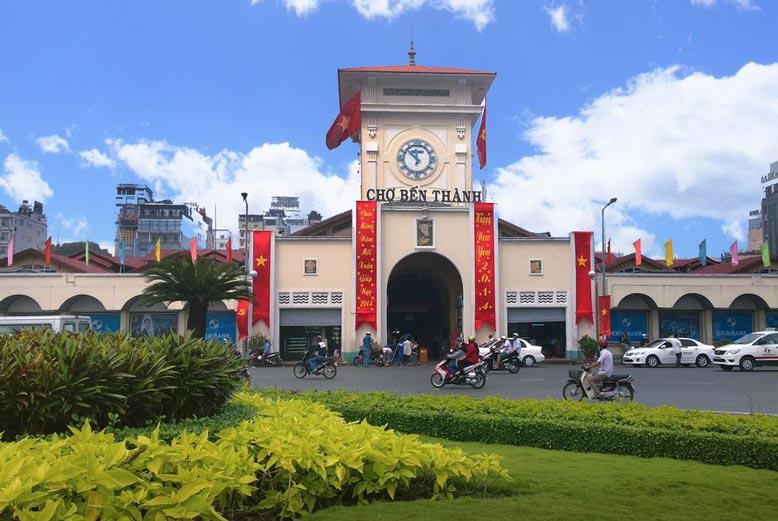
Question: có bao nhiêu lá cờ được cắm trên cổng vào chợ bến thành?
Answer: có hai lá cờ được cắm trên cổng vào chợ bến thành